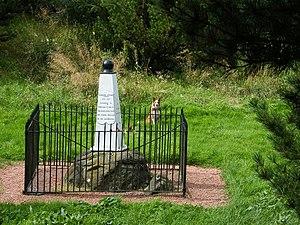
Alexander Peden, surnommé le prophète Peden est un révérend écossais, une des figures principales du mouvement Covenanter en Écosse.